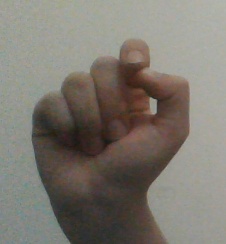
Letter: fa